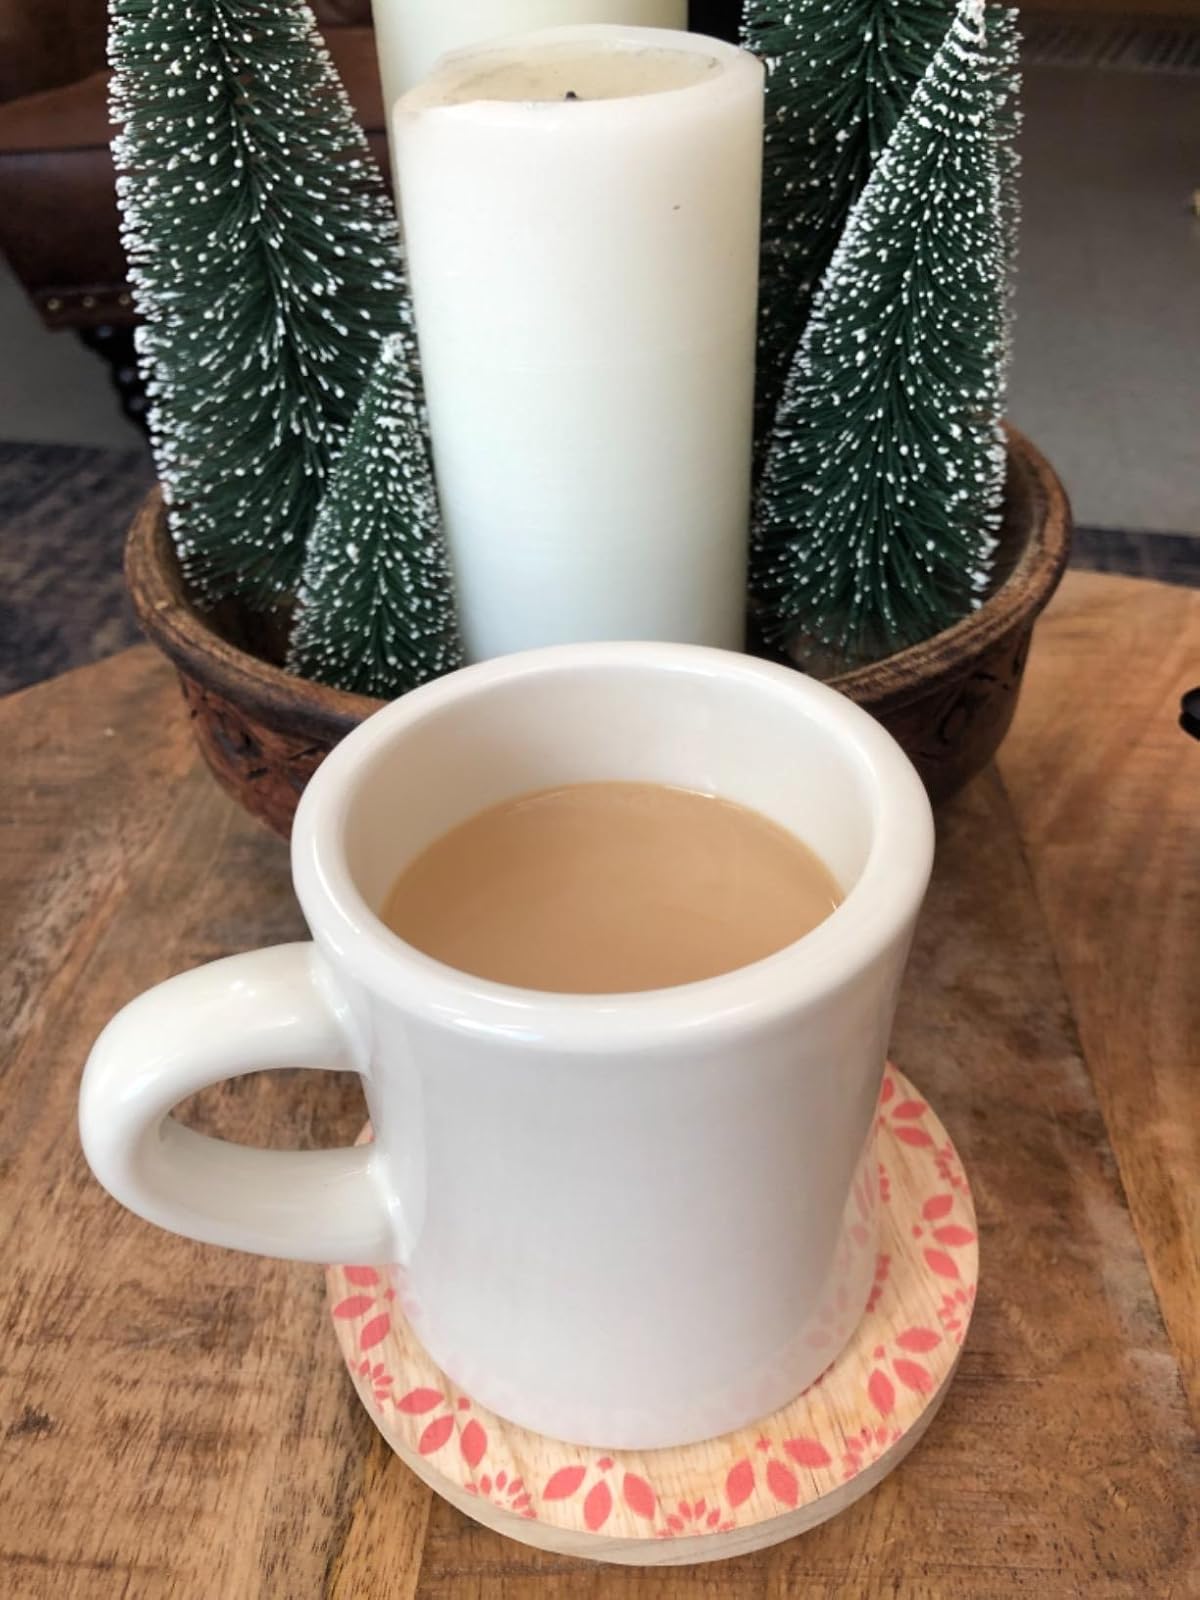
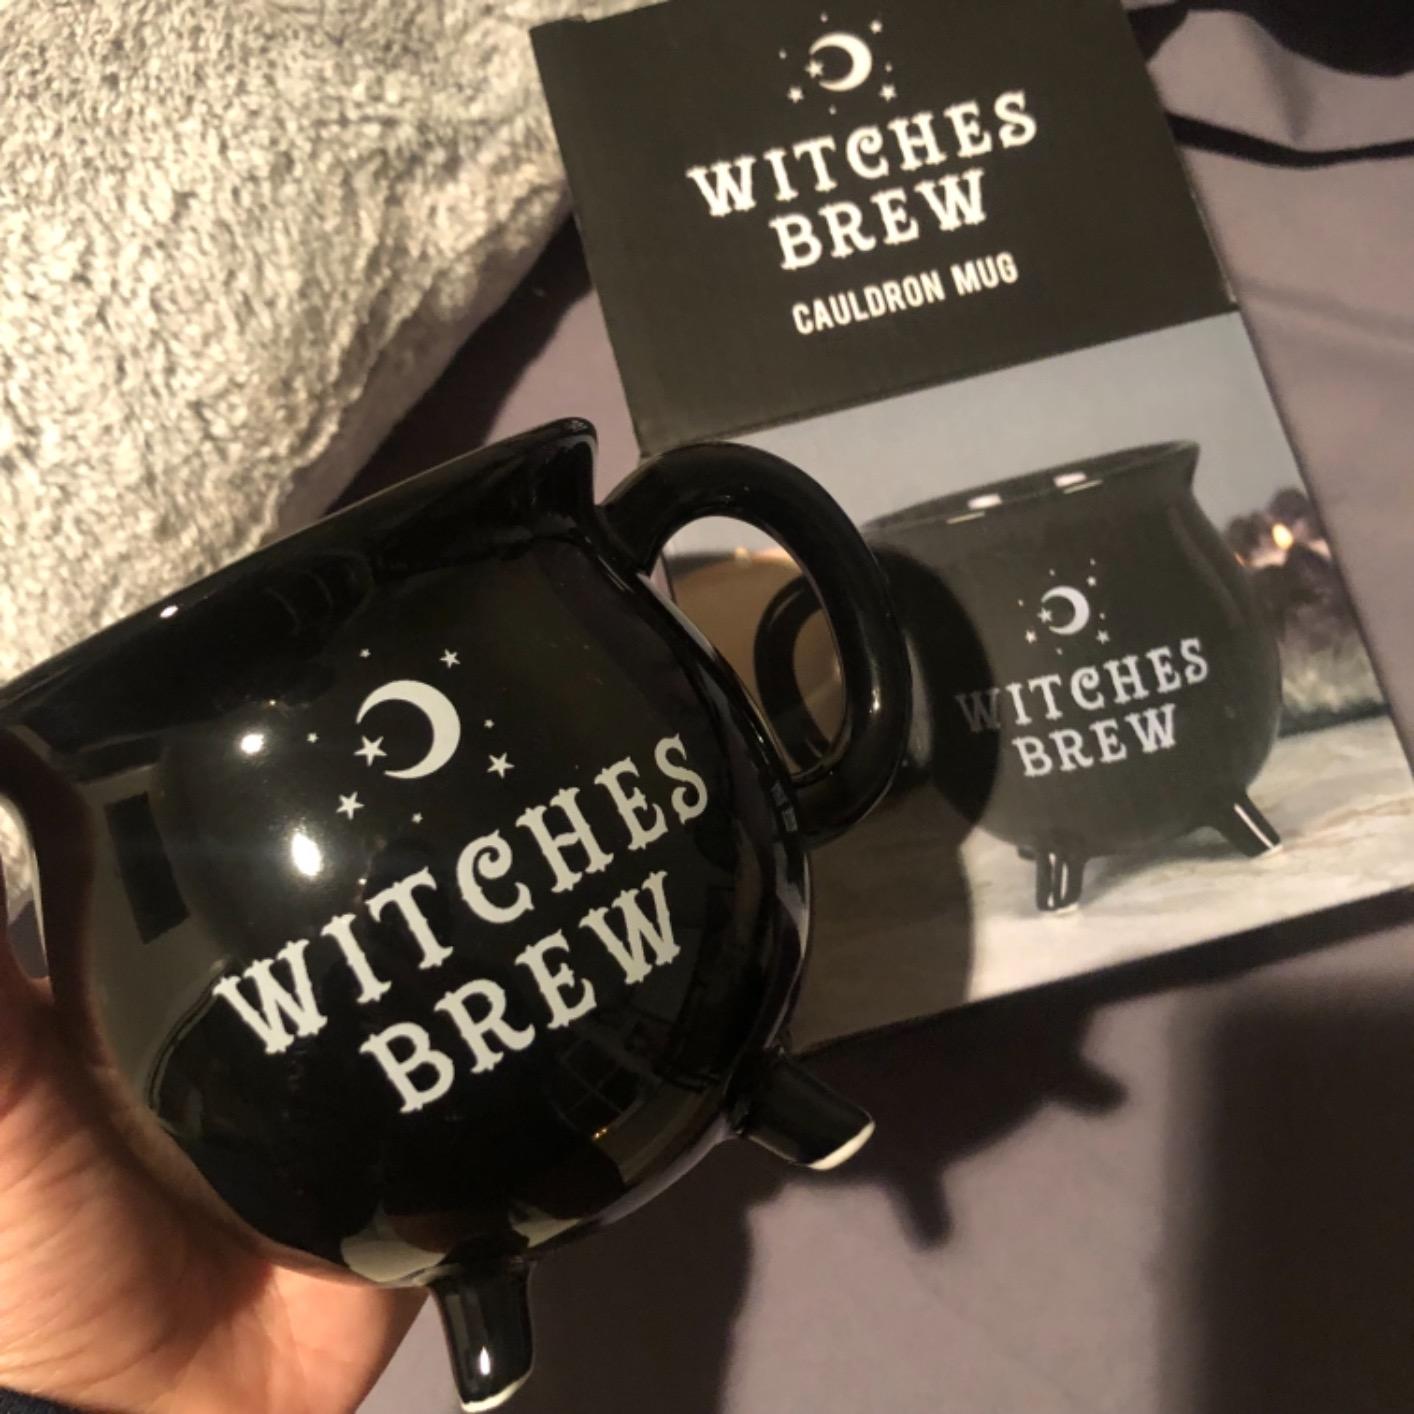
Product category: items_mug
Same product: no